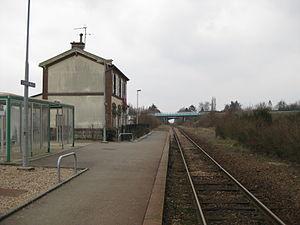
Gare SNCF de Corps-Nuds
Corps-Nuds est une commune française située dans le département d'Ille-et-Vilaine en région Bretagne, membre de Rennes Métropole. Ses habitants, qui étaient 3 176 en 2013, sont appelés les Cornusiens et les Cornusiennes.